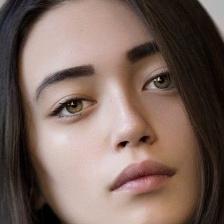
Label: faces